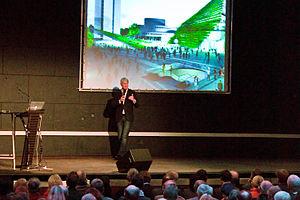
L'architecte Christoph Ingenhoven presente son idée d'un nouveau batiment pour le centre ville de Düsseldorf. Le concept inclus un jardin. Compétition organise par la communauté de Düsseldorf, Allemange. Derriere: tour ""Dreischeibenhaus"" (architecte: Helmut Hentrich) et theatre ""Schauspielhaus"" (architecte: Bernhard Pfau)."